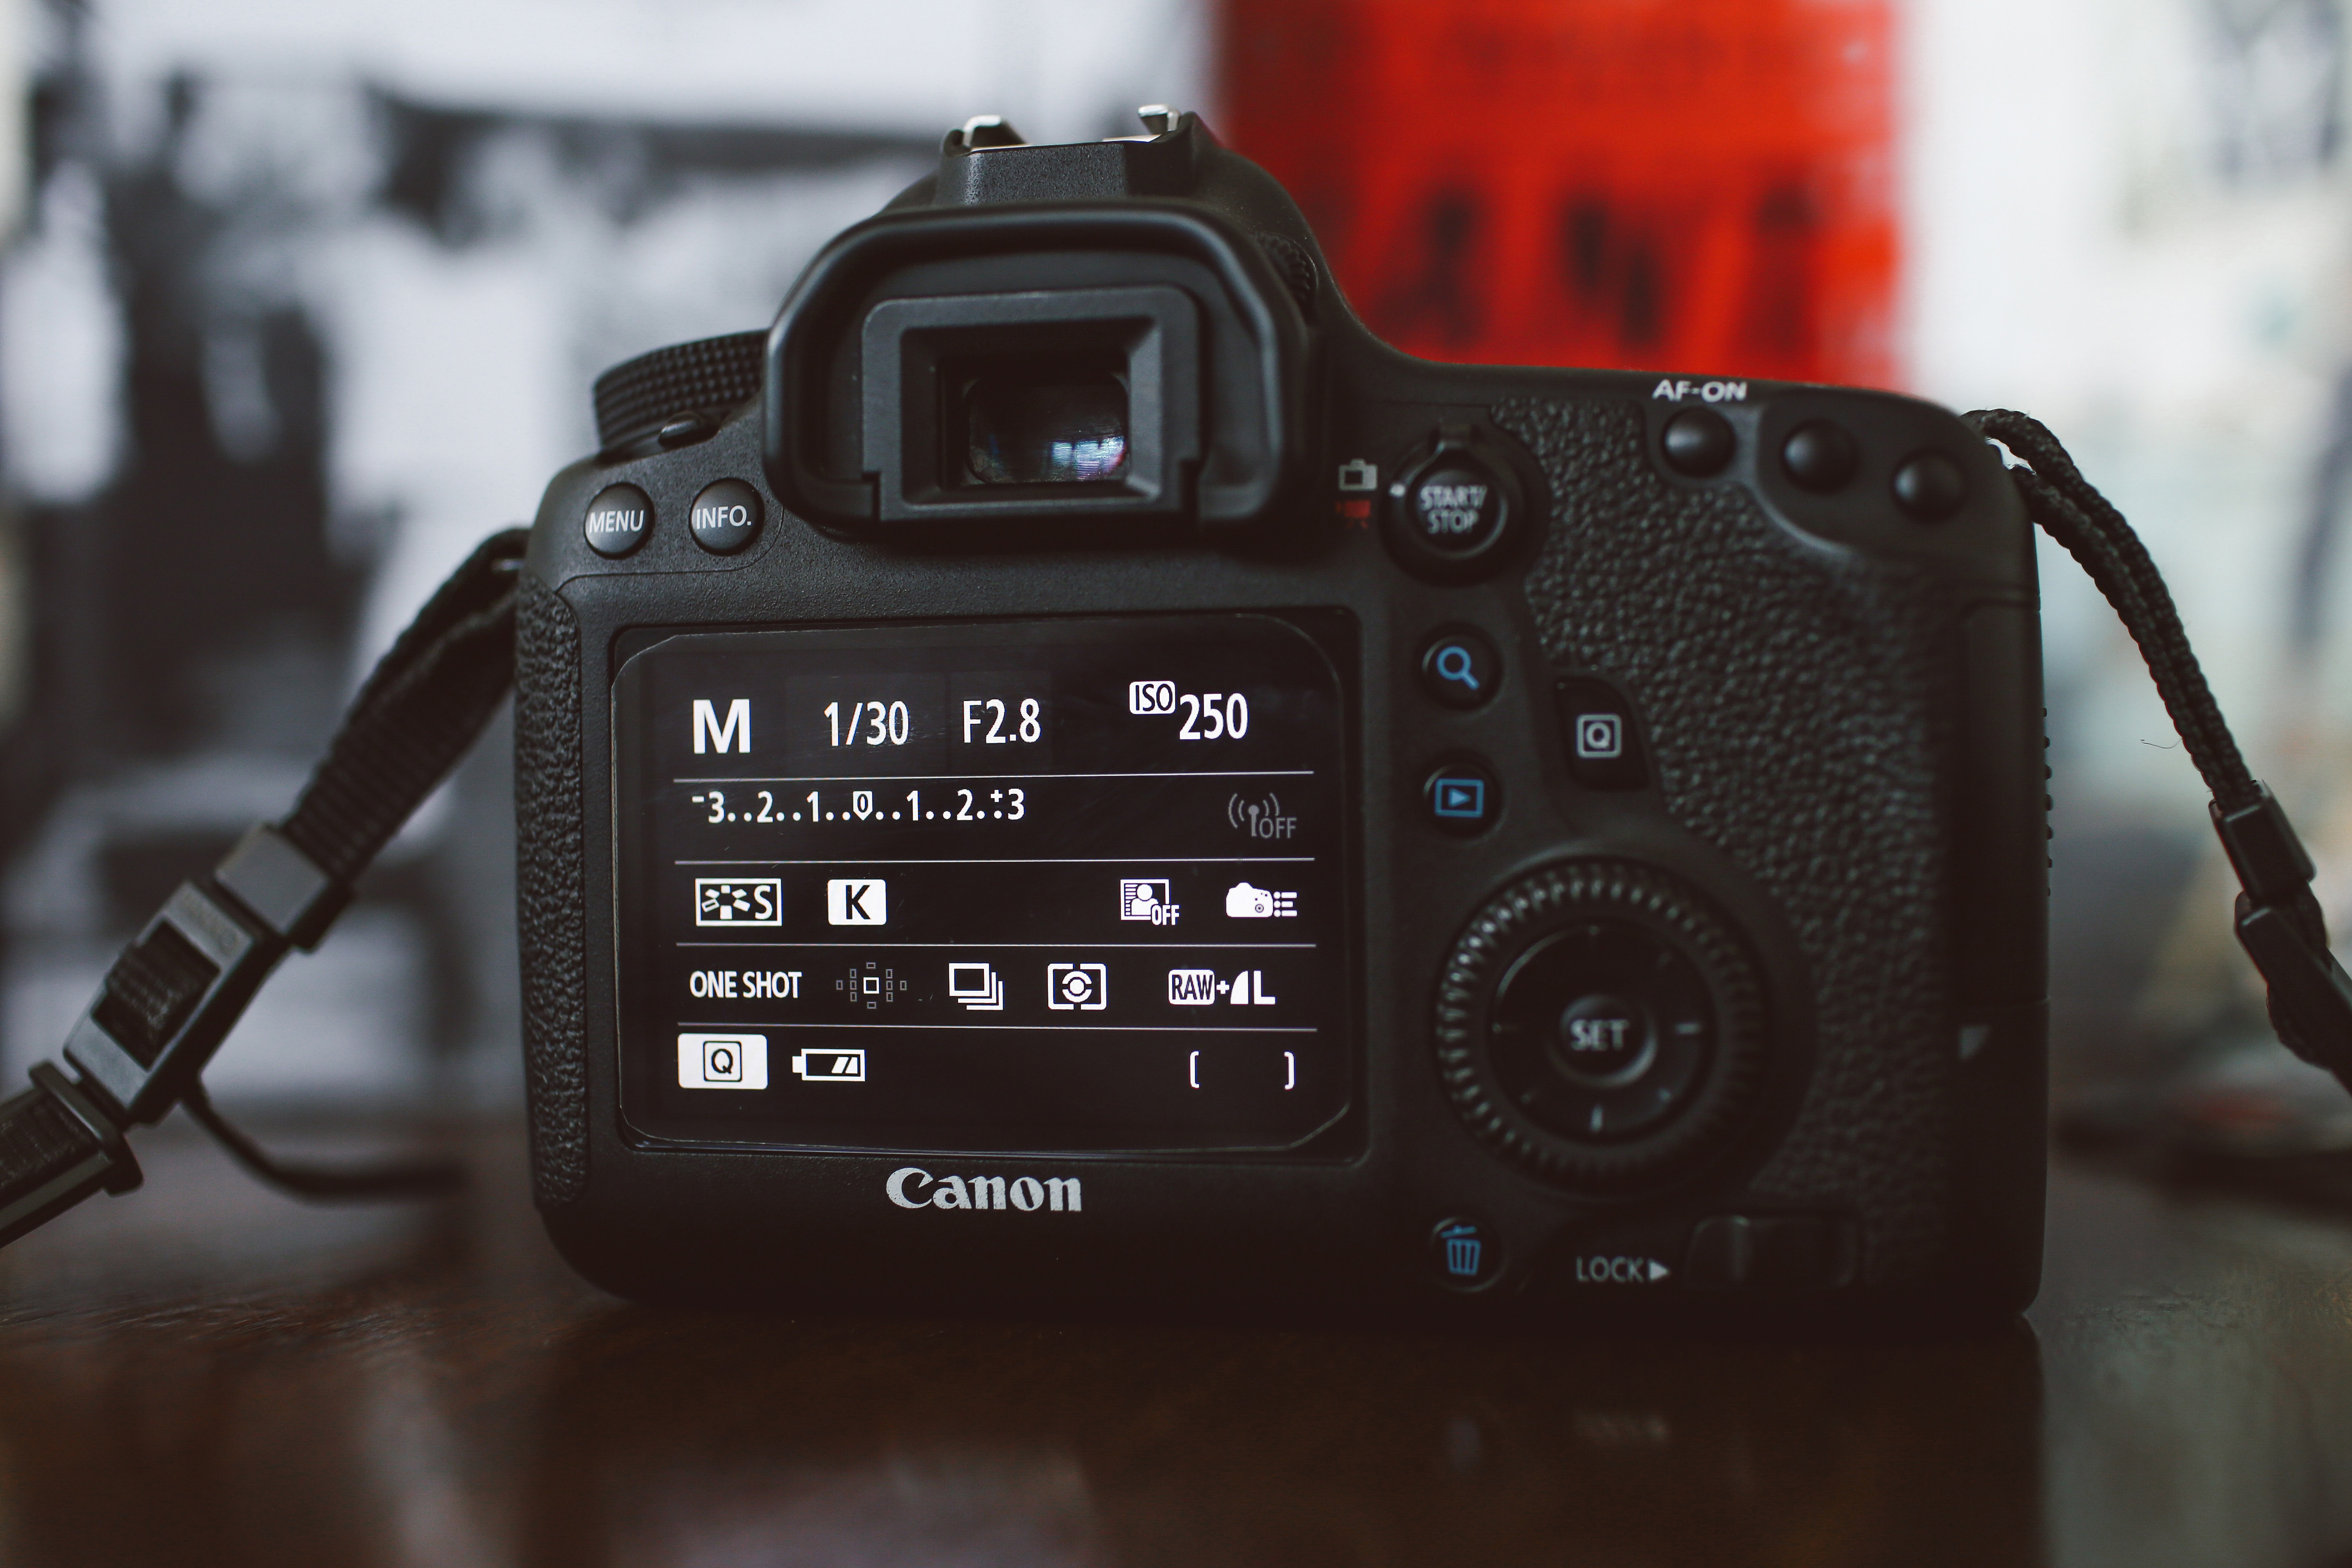
cameras optics, camera accessory, camera, Point and shoot camera, digital camera, reflex camera, single lens reflex camera, digital slr, photography, font, technology, mirrorless interchangeable lens camera, electronic device, camera lens, flash